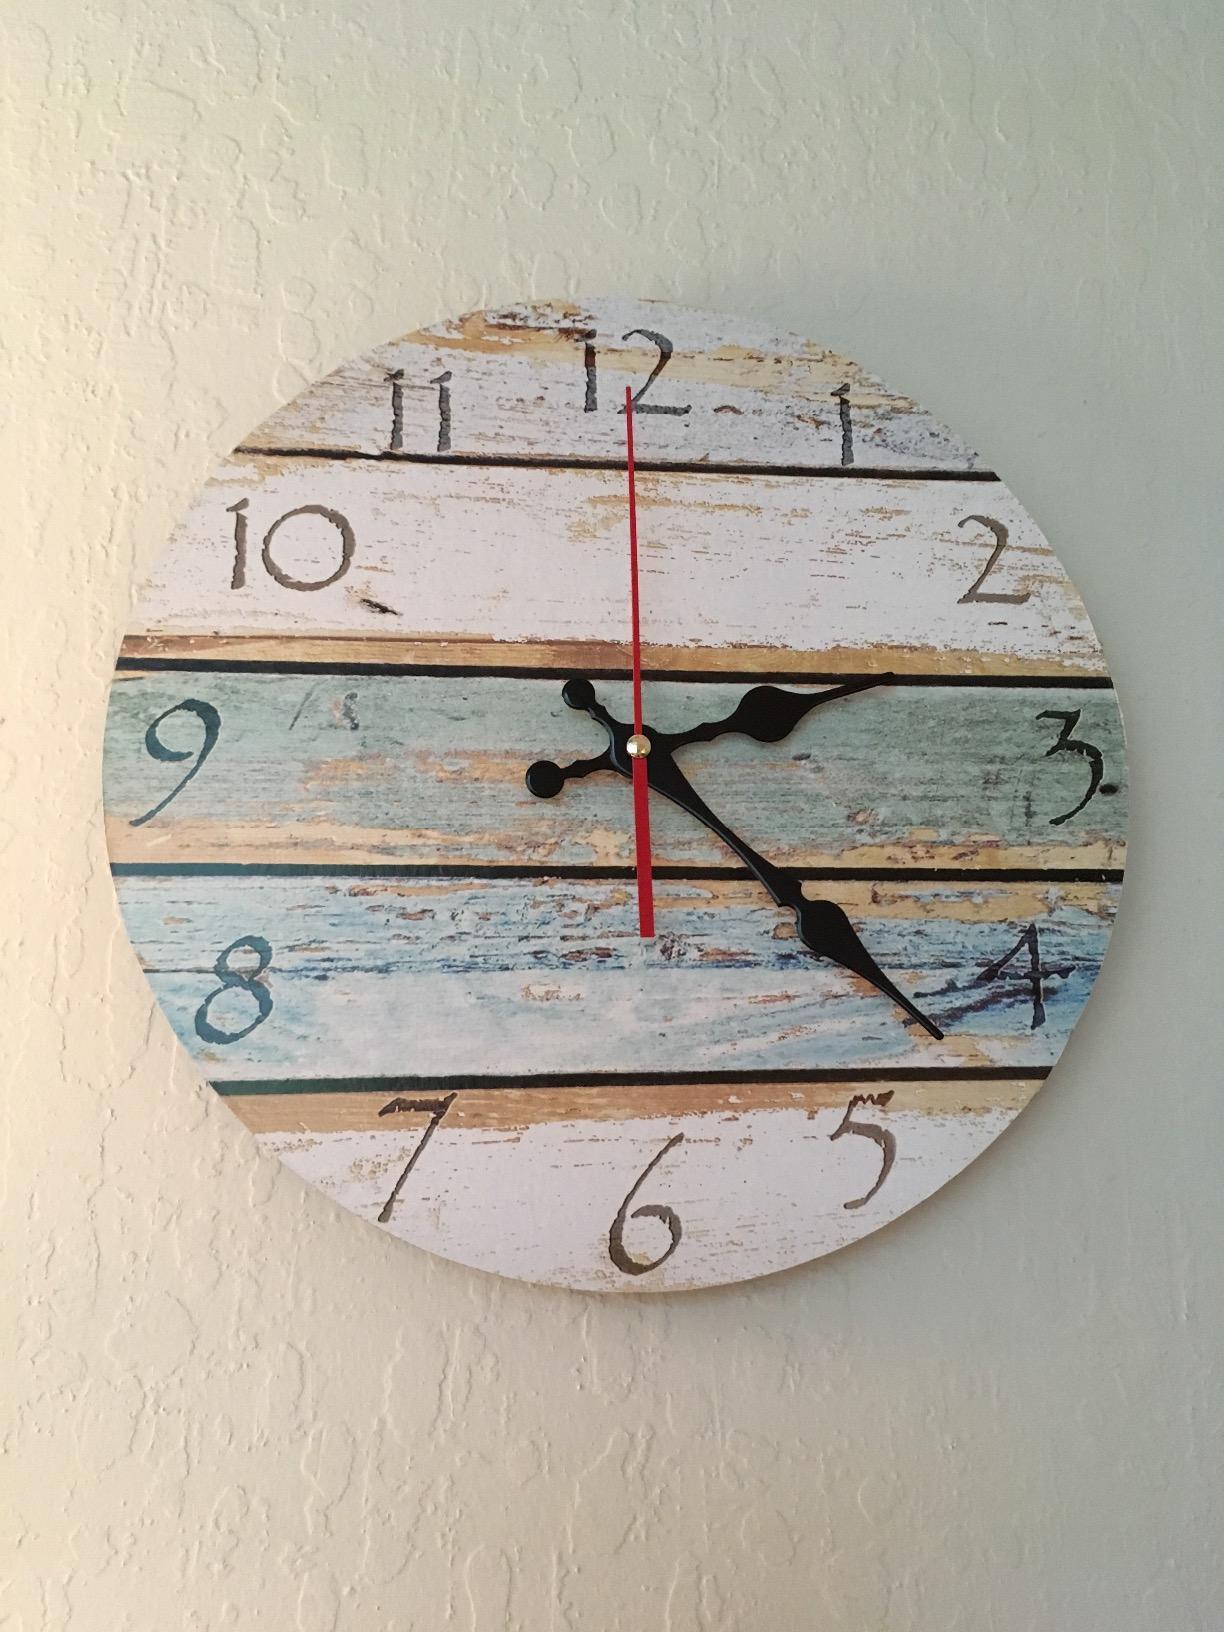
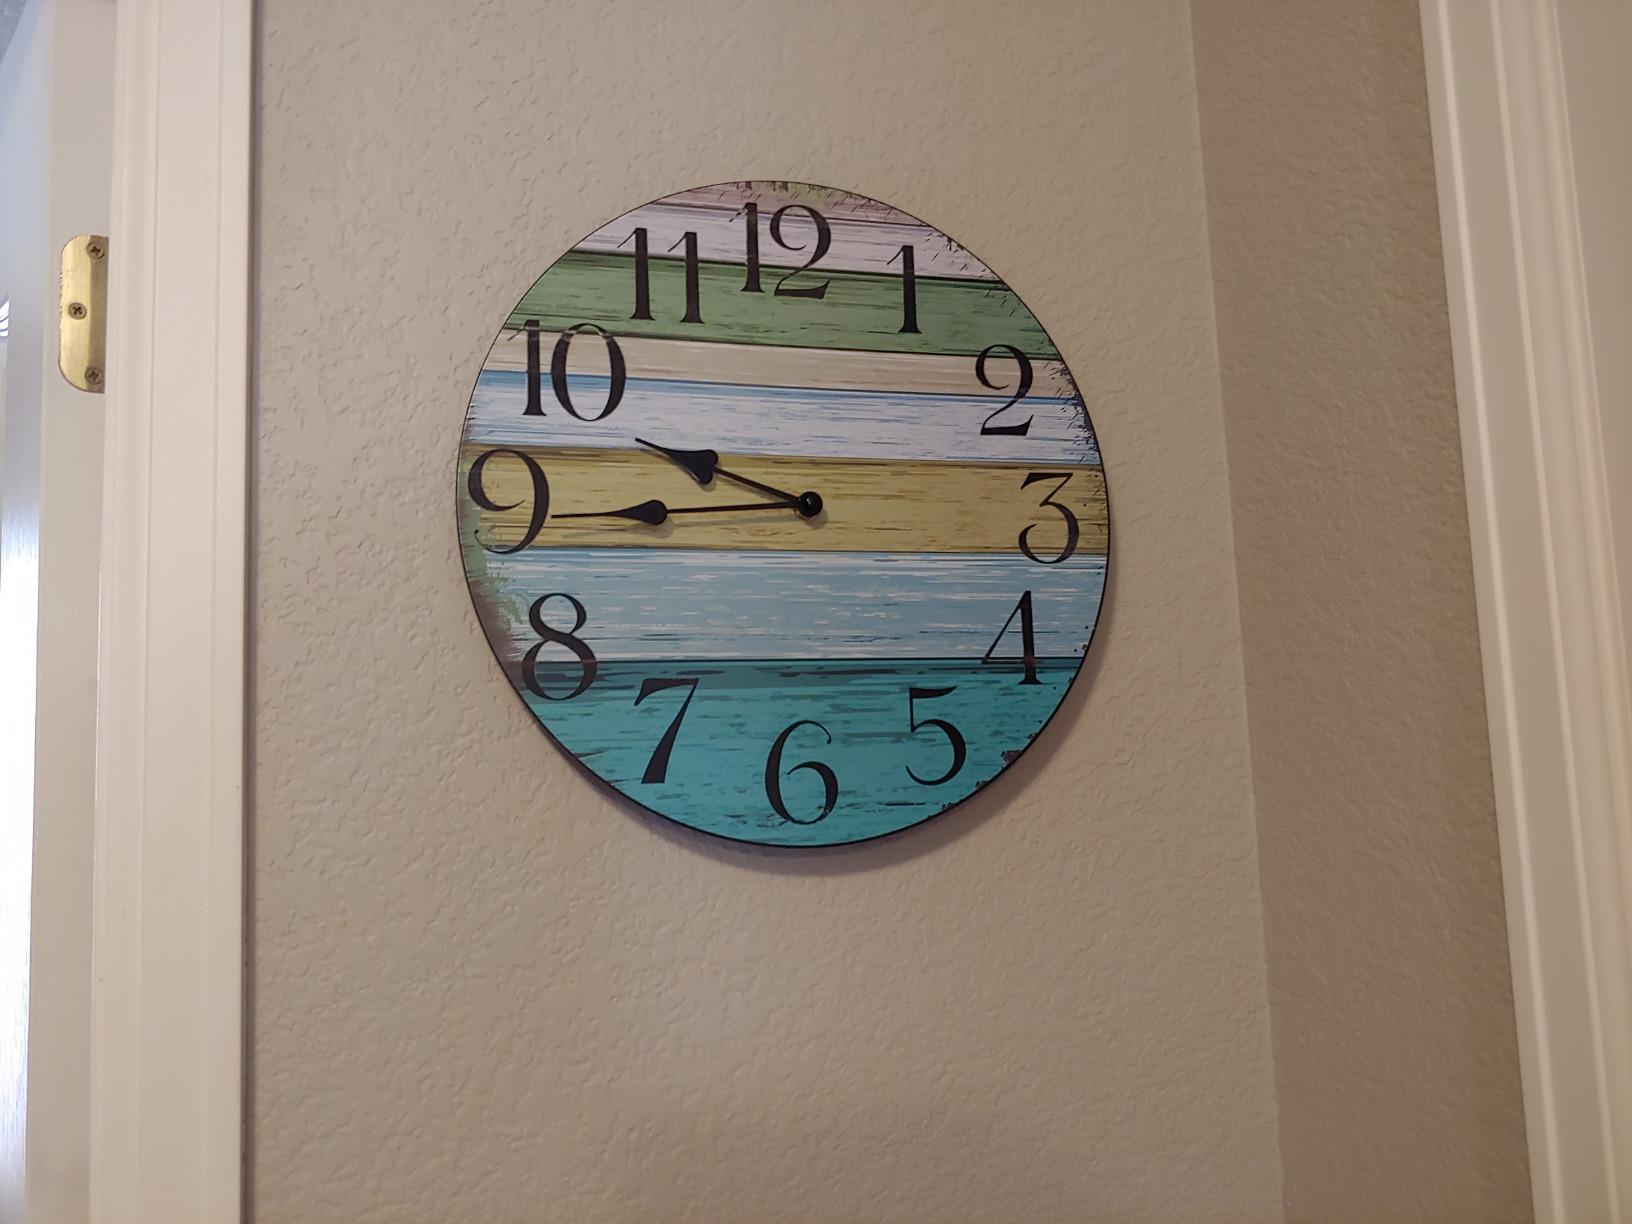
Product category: clock
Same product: no